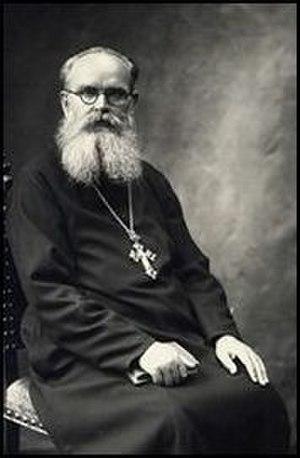
Fabian Abrantovitch, ou Abrantowicz, M.I.C., né le 14 septembre 1884 près de Novogrodok et mort le 2 janvier 1946 à Moscou, est un prêtre catholique marianiste de l'Immaculée-Conception d'origine biélorusse, ancien sujet de l'Empire russe, dont la cause de béatification est ouverte depuis 2003.